Camarillo, California

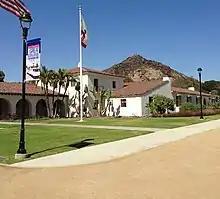
Campus of California State University, Channel Islands

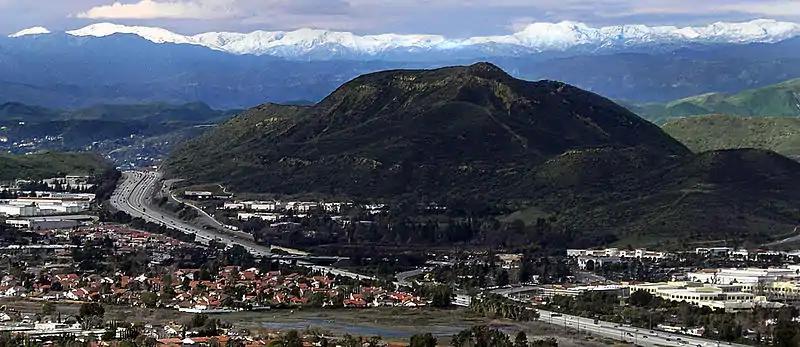
The Conejo Grade, also known as the Camarillo Grade

Semtech, Salem Communications, and Surfware are based in Camarillo.